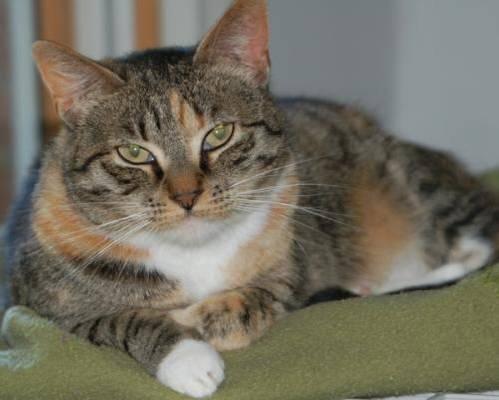
cat